Linux kernel

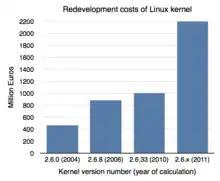
Redevelopment costs of Linux kernel

, Btrfs, and others native to other operating systems like JFS, XFS, Minix, Xenix, Irix, Solaris, System V, Windows and MS-DOS.